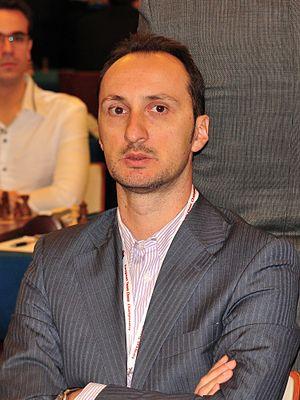
Veselin Topalov, né le 15 mars 1975 à Roussé en Bulgarie, est un joueur d'échecs bulgare.